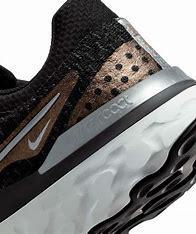
Brand: Nike
Model: React Infinity Run Flyknit